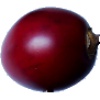
Label: Tamarillo 1